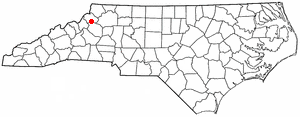
Blowing Rock est une ville américaine située dans les comtés de Caldwell et de Watauga dans l'État de Caroline du Nord. En 2010, sa population était de 1 241 habitants.